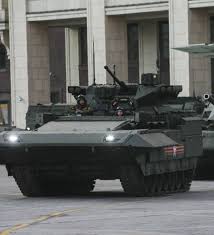
Label: BMP